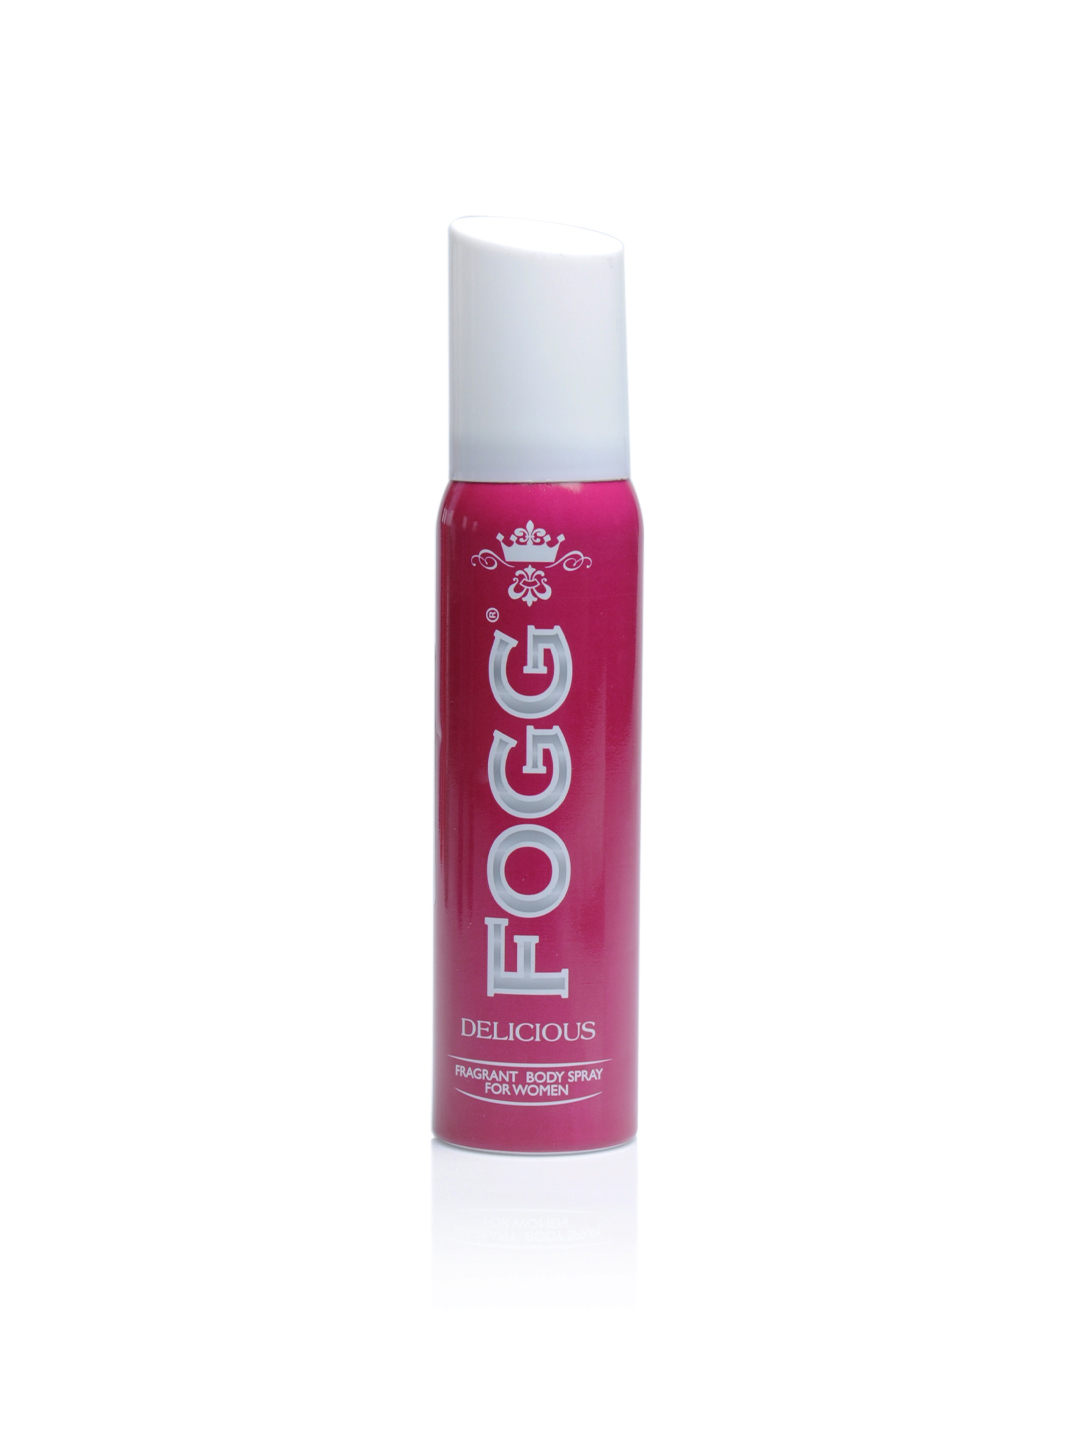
Fogg Women Delicious Deo
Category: Personal Care / Fragrance / Deodorant
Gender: Women
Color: Pink
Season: Spring 2017
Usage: Casual